Tokugawa coinage

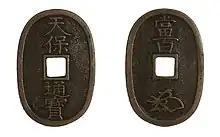
A "Tenpō Tsūhō" (天保通寶) ellipse-shaped copper coin

In 1835 the Tokugawa government started minting copper 100 mon named "Tenpō Tsūhō" (Kyūjitai: 天保通寶 ; Shinjitai: 天保通宝) as a way to solve its budgetary deficit, as the coin contained only 5½ as much copper as a 1 mon "Kan'ei tsūhō" this eventually lead to inflation. This was later followed by the Satsuma Domain issuing a 100 mon coin of their own in 1862 to supposedly produce currency for the Ryukyu Kingdom, while in reality doing it to boost their own economy. These "Ryūkyū Tsūhō" (琉球通寳) coins eventually started circulating in other provinces as well.